The Pinch Singer

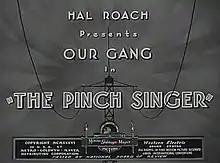
Title card

The Pinch Singer is a 1936 "Our Gang" short comedy film directed by Fred C. Newmeyer. It was the 142nd "Our Gang" short to be released.